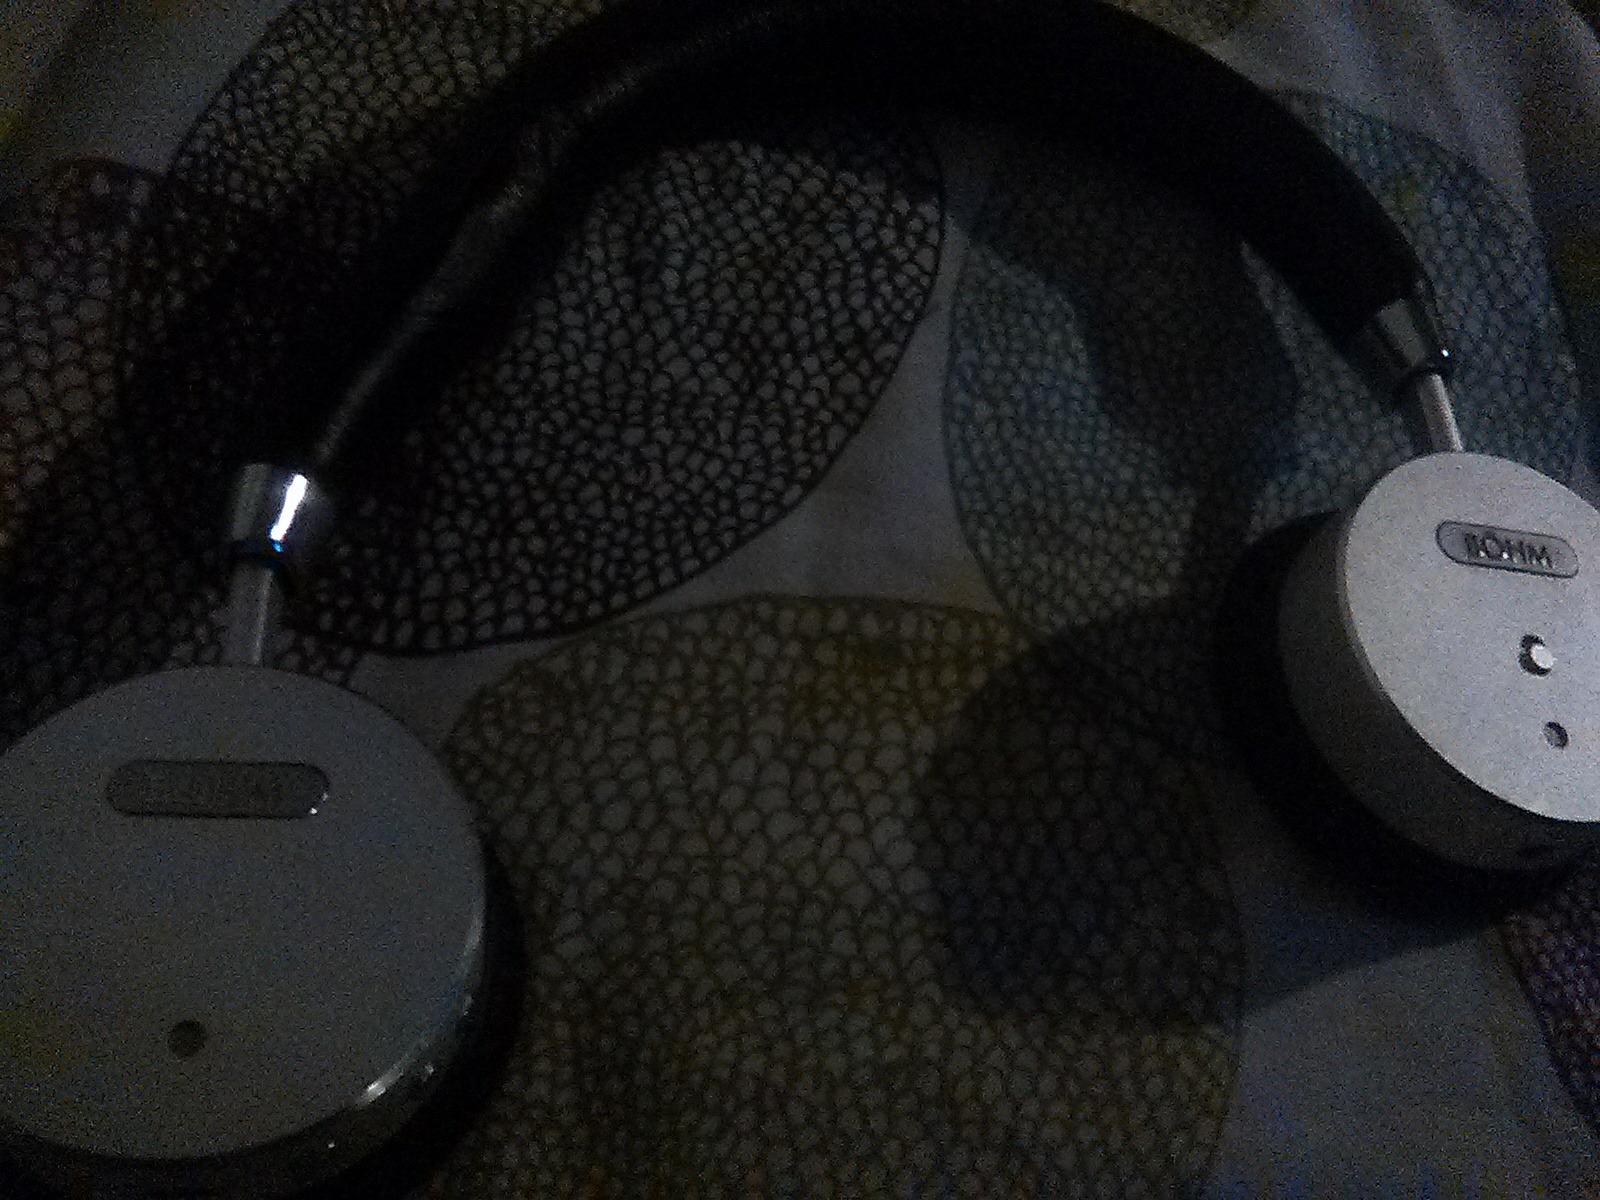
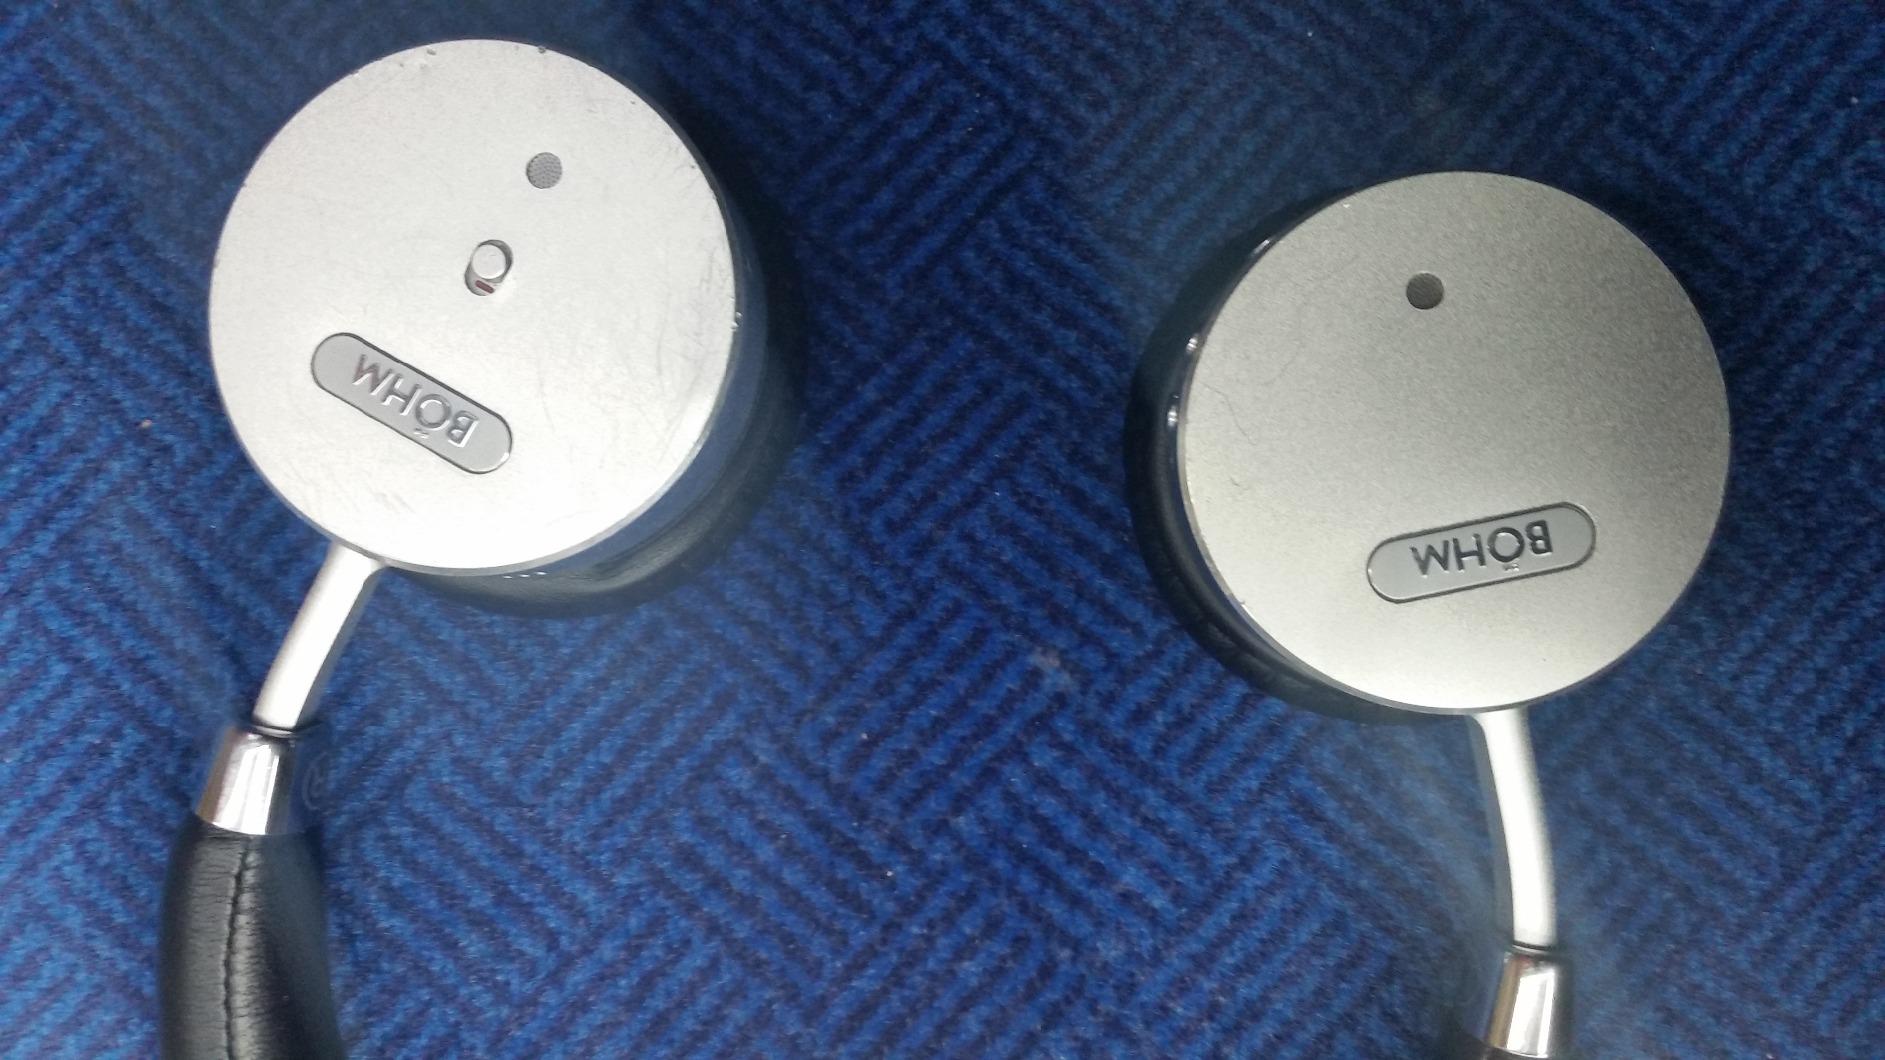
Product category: headphones
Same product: yes